Sargodha

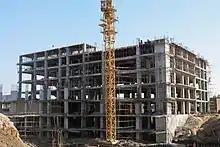
Mall of Sargodha under construction

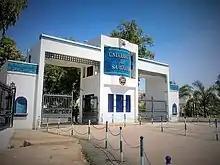
Main Gate to University of Sargodha

The fifteen bazaars (markets) of Sargodha remain major trading zones in the city. Each of the fifteen bazaars has a particular name and is known for selling certain goods.